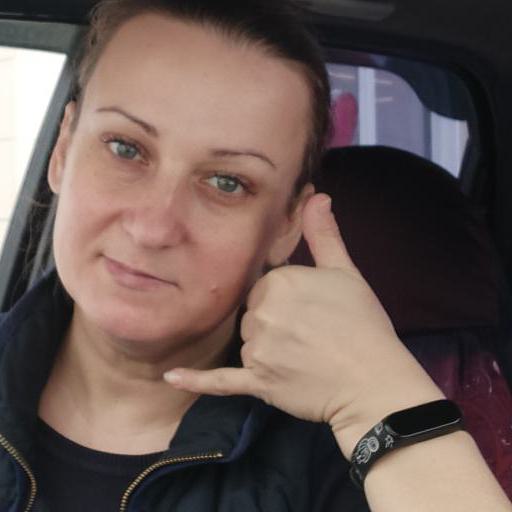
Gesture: call